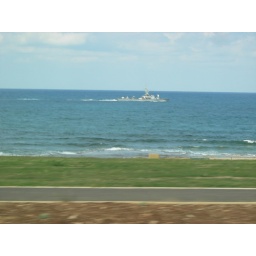
ICC Military ship by highway